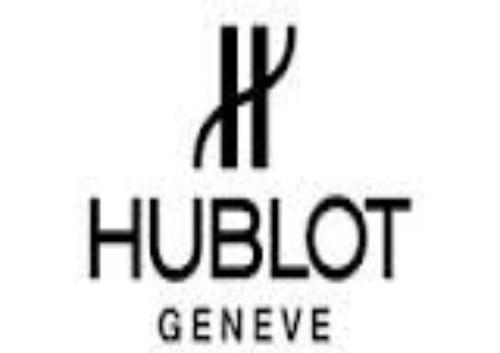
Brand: Hublot
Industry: Electronic